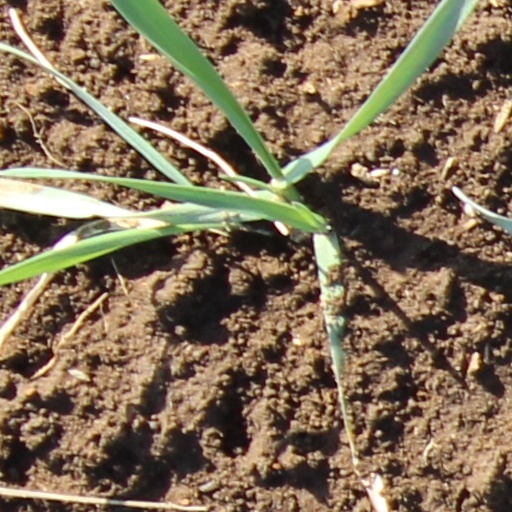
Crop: wheat